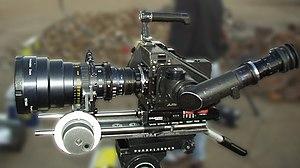
La monture Arri PL est une monture d'objectif cinématographique créée par Arri dans les années 1980.
Dans une caméra de prise de vues cinématographique, qu’elle soit professionnelle ou d’amateurs, le viseur désigne l'équipement technique qui permet au cadreur de déterminer la façon dont il va filmer son sujet : angle de prise de vues, « grosseur » du plan, déplacements éventuels de la caméra, et par lequel il contrôle tous ces éléments durant la prise de vues.